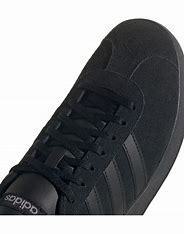
Brand: Adidas
Model: VL Court 2